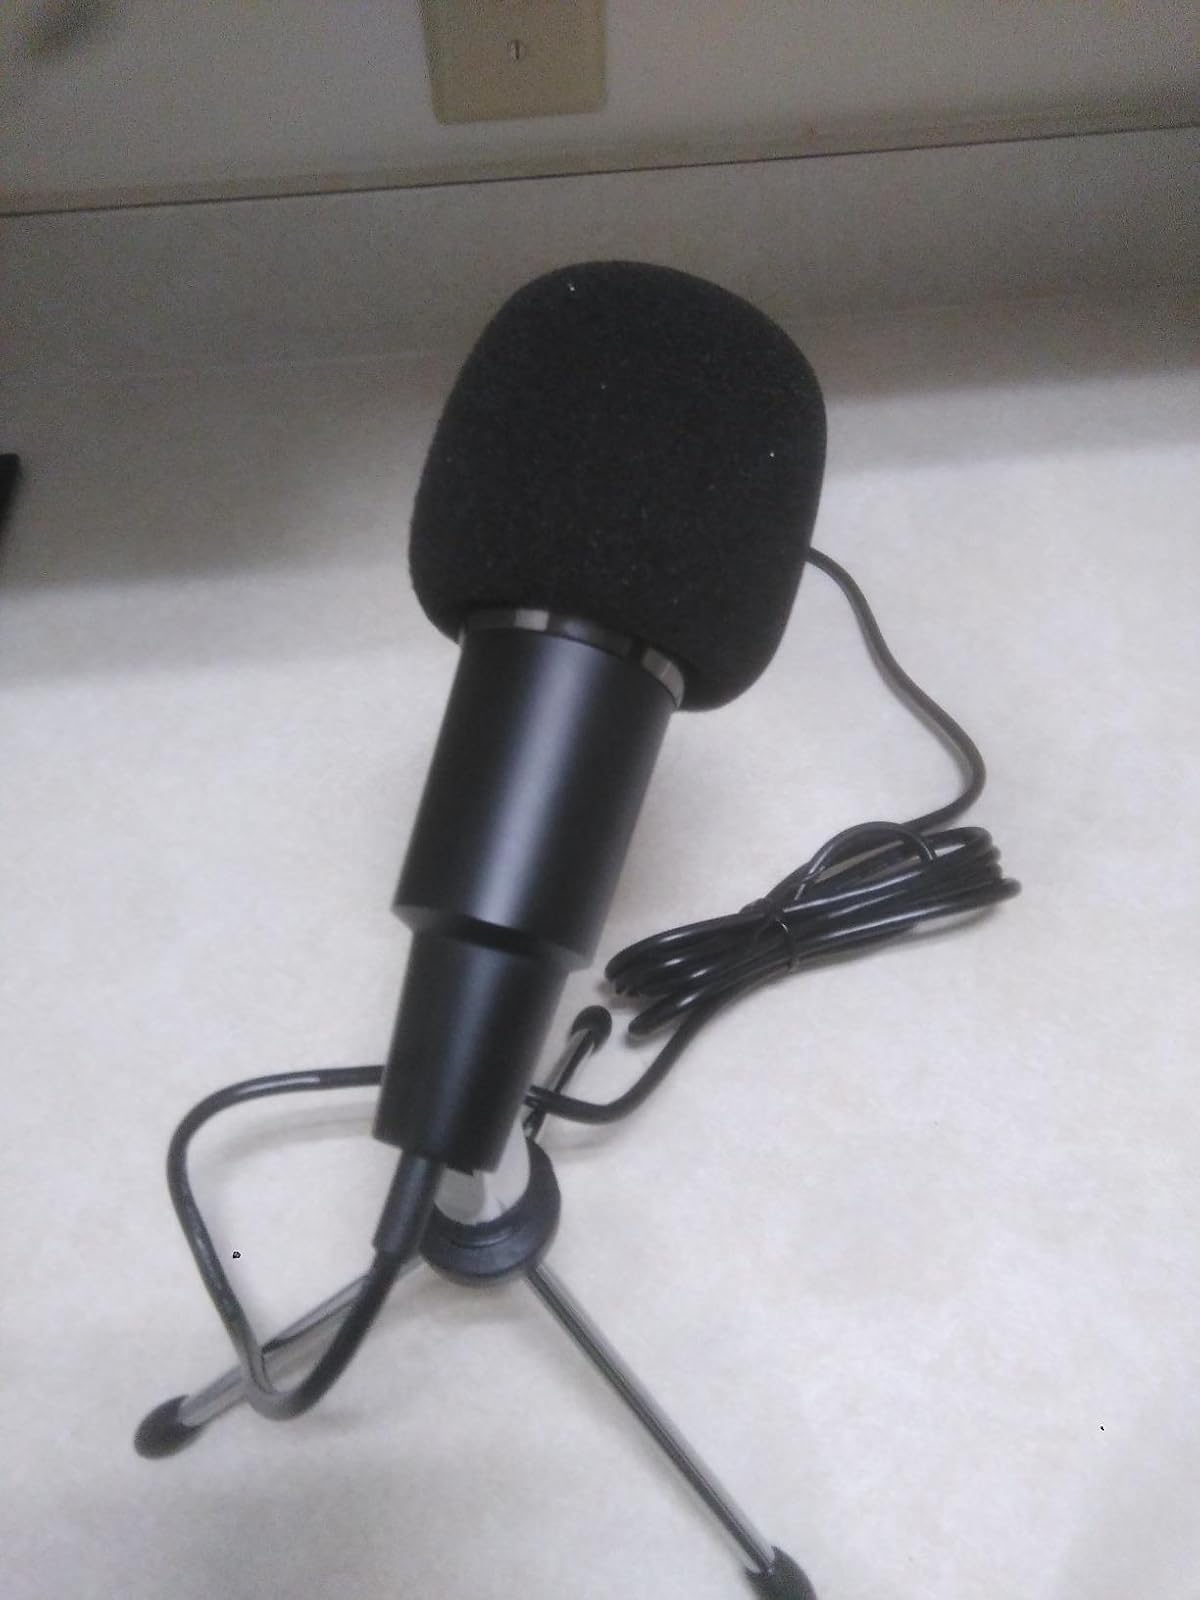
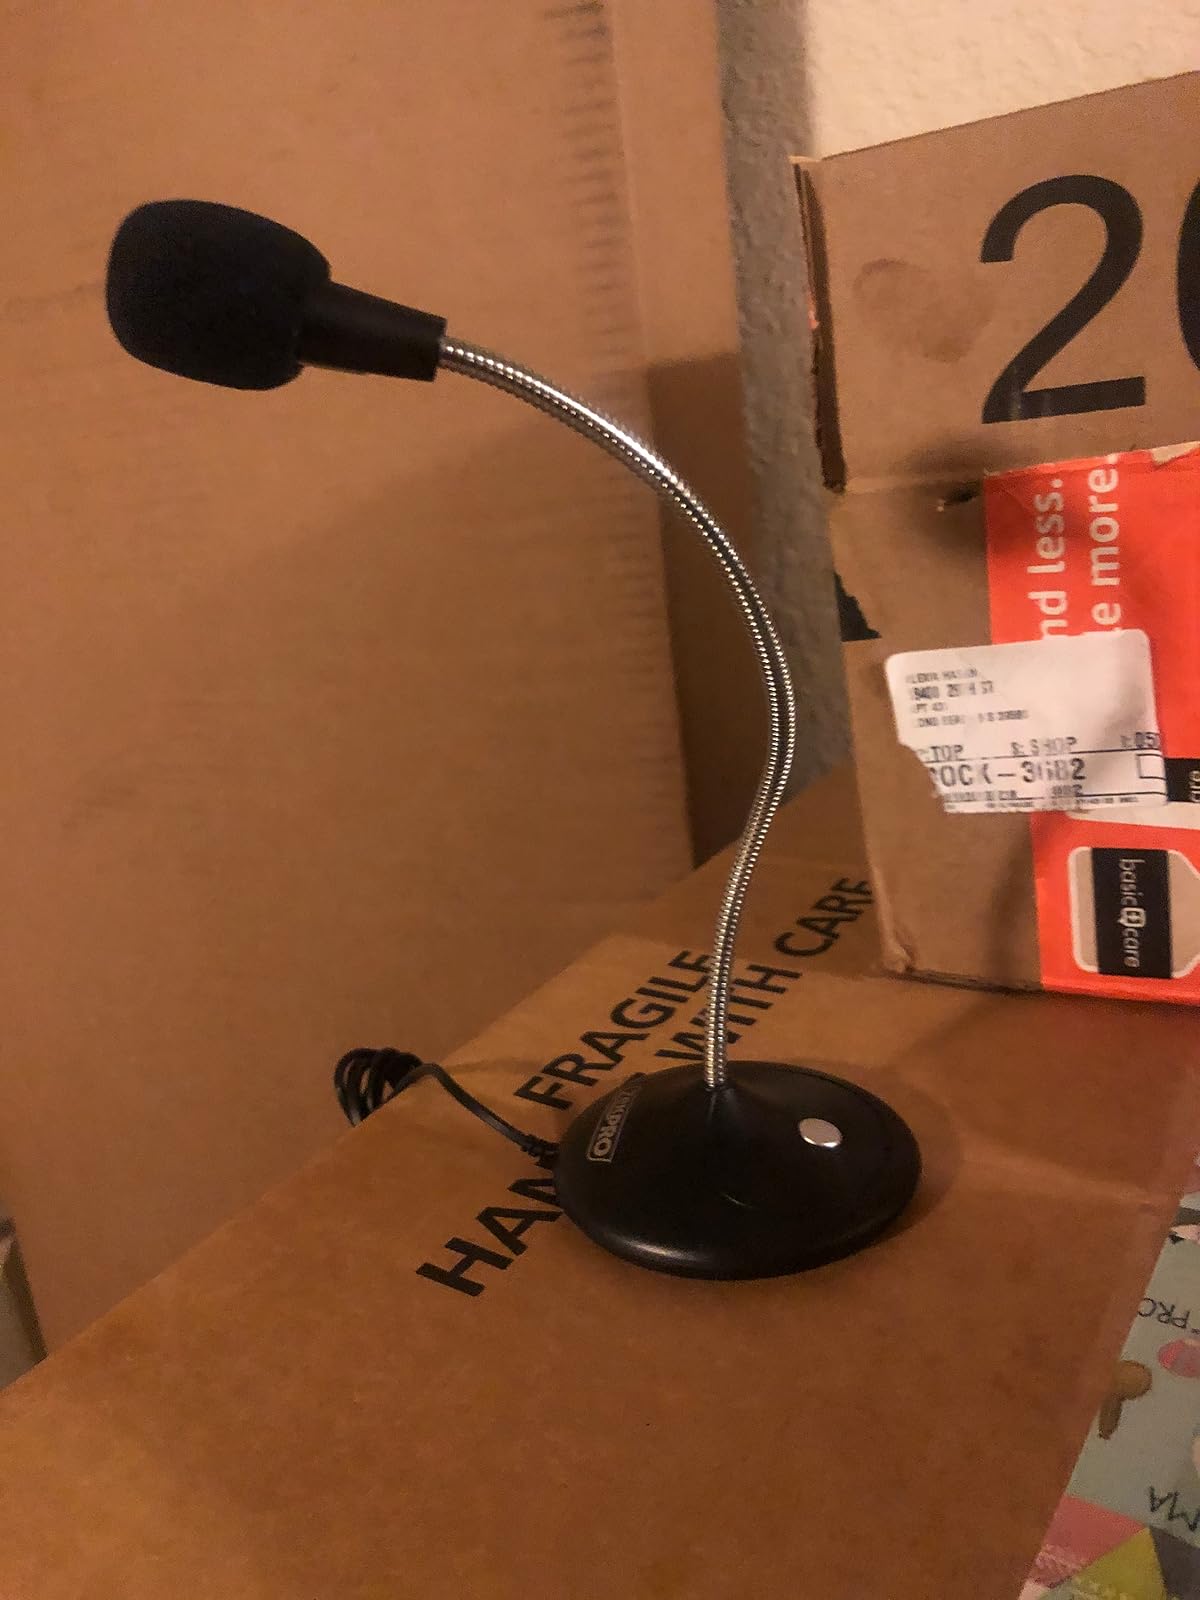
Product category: microphone
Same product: no